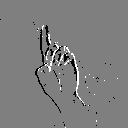
ASL letter: d